Question: What object has flowers on it?
Tambaya: Wani abu ne yake da furanni a jiki?
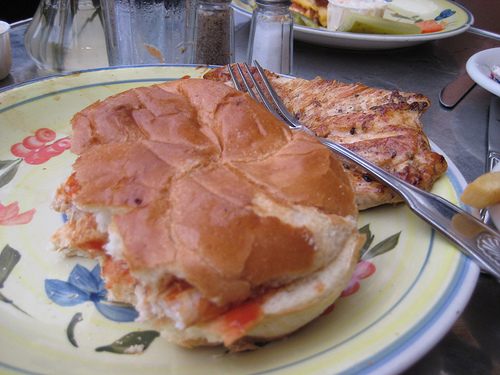
Answer: Plate.
Amsa: Farantai.